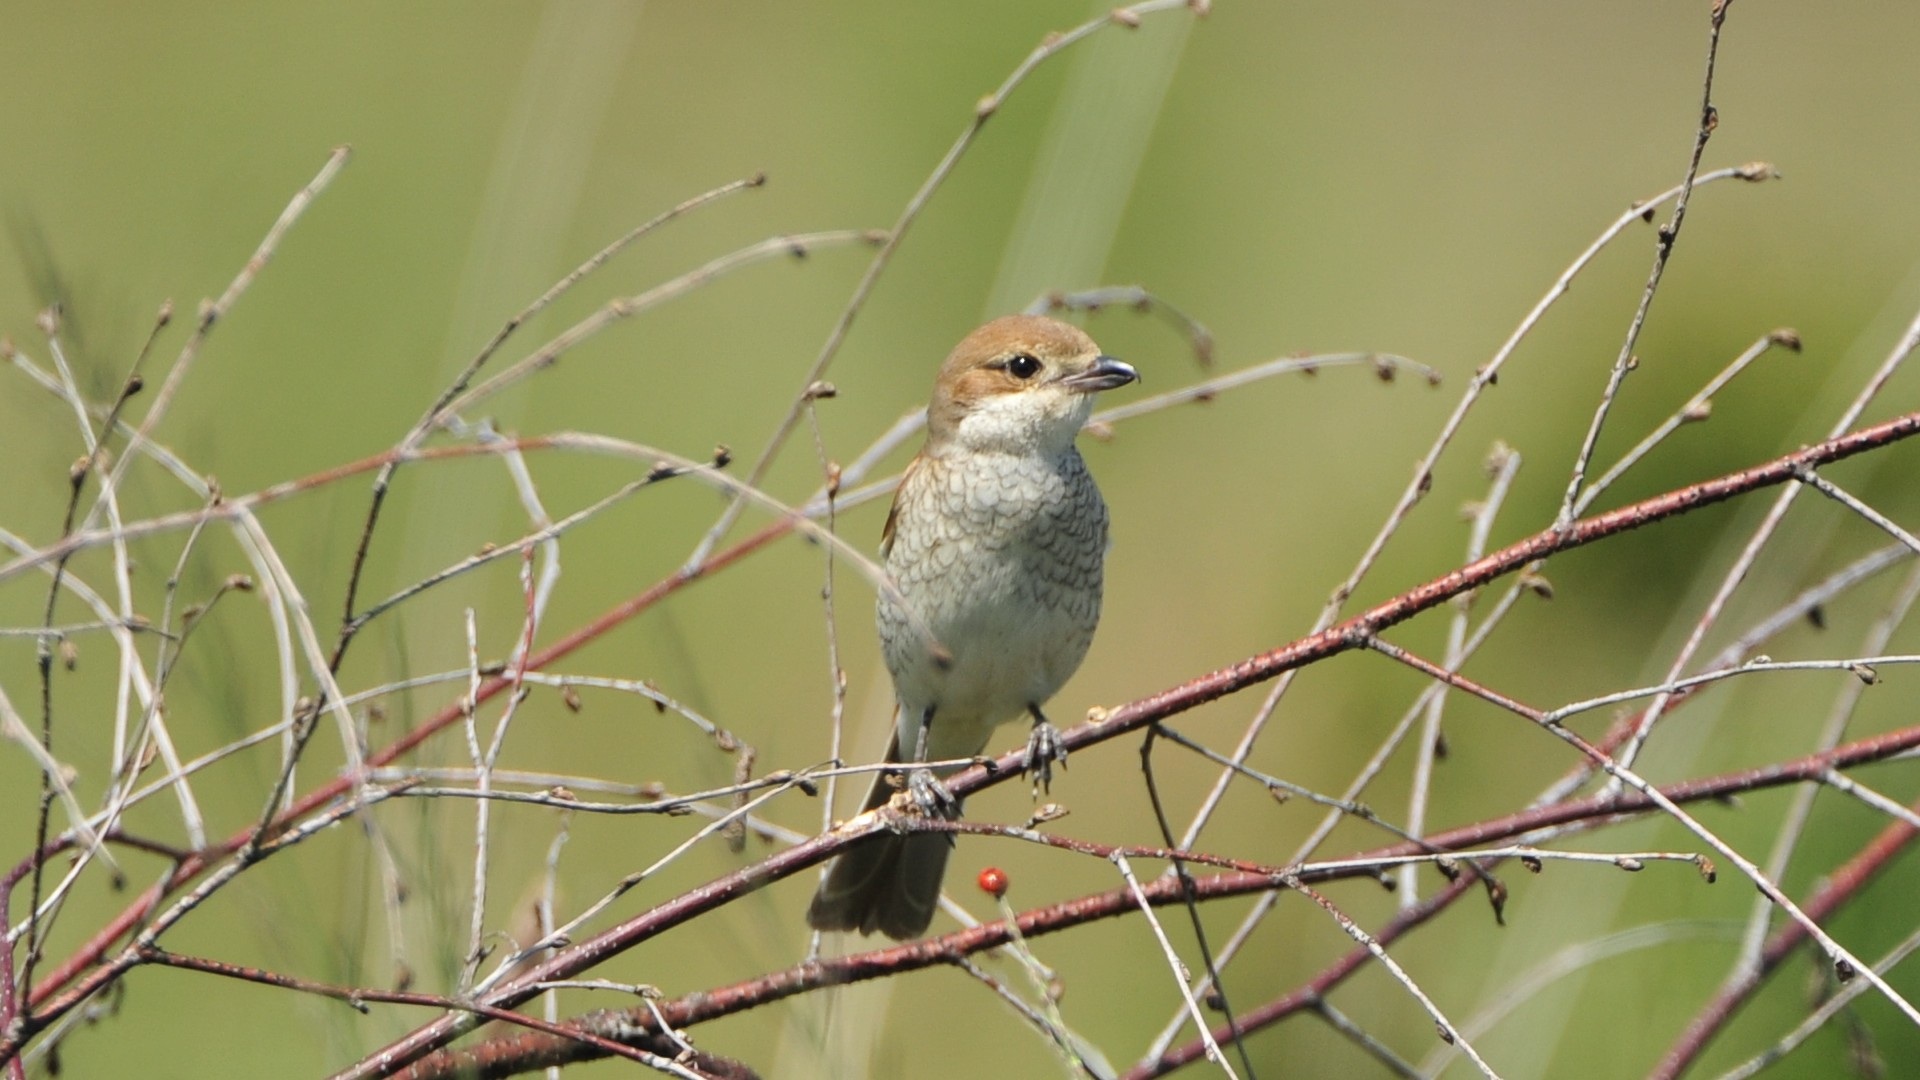
nature, branch, bird, wildlife, beak, fauna, vertebrate, finch, wren, old world flycatcher, perching bird, emberizidae, nightingale, nine killer, startbahn west